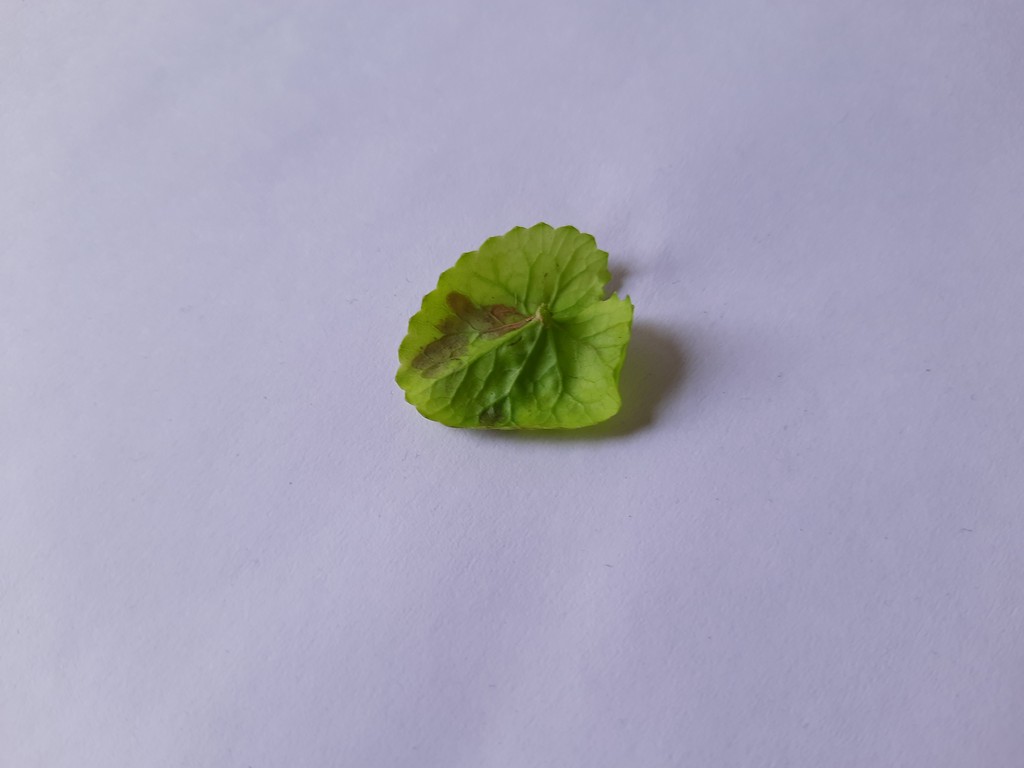
Label: Unhealthy